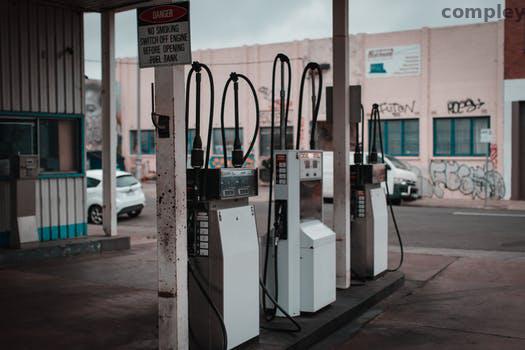
Label: Watermark